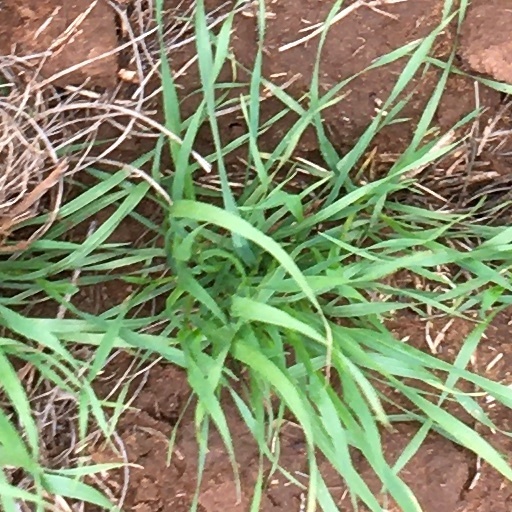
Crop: wheat